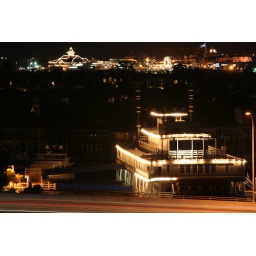
I took this pic of the old river boat in newport harbor right before they tore it down